Cuffe Parade

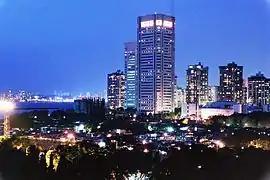
MVRDC

Cuffe Parade is a historic and significant business district of the city of Mumbai, India. It is home to a collection of commercial and office high-rises. It is bordered to the north by Nariman Point which, along with Cuffe Parade, forms the greater CBD region of the city.